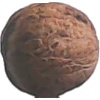
Label: walnut